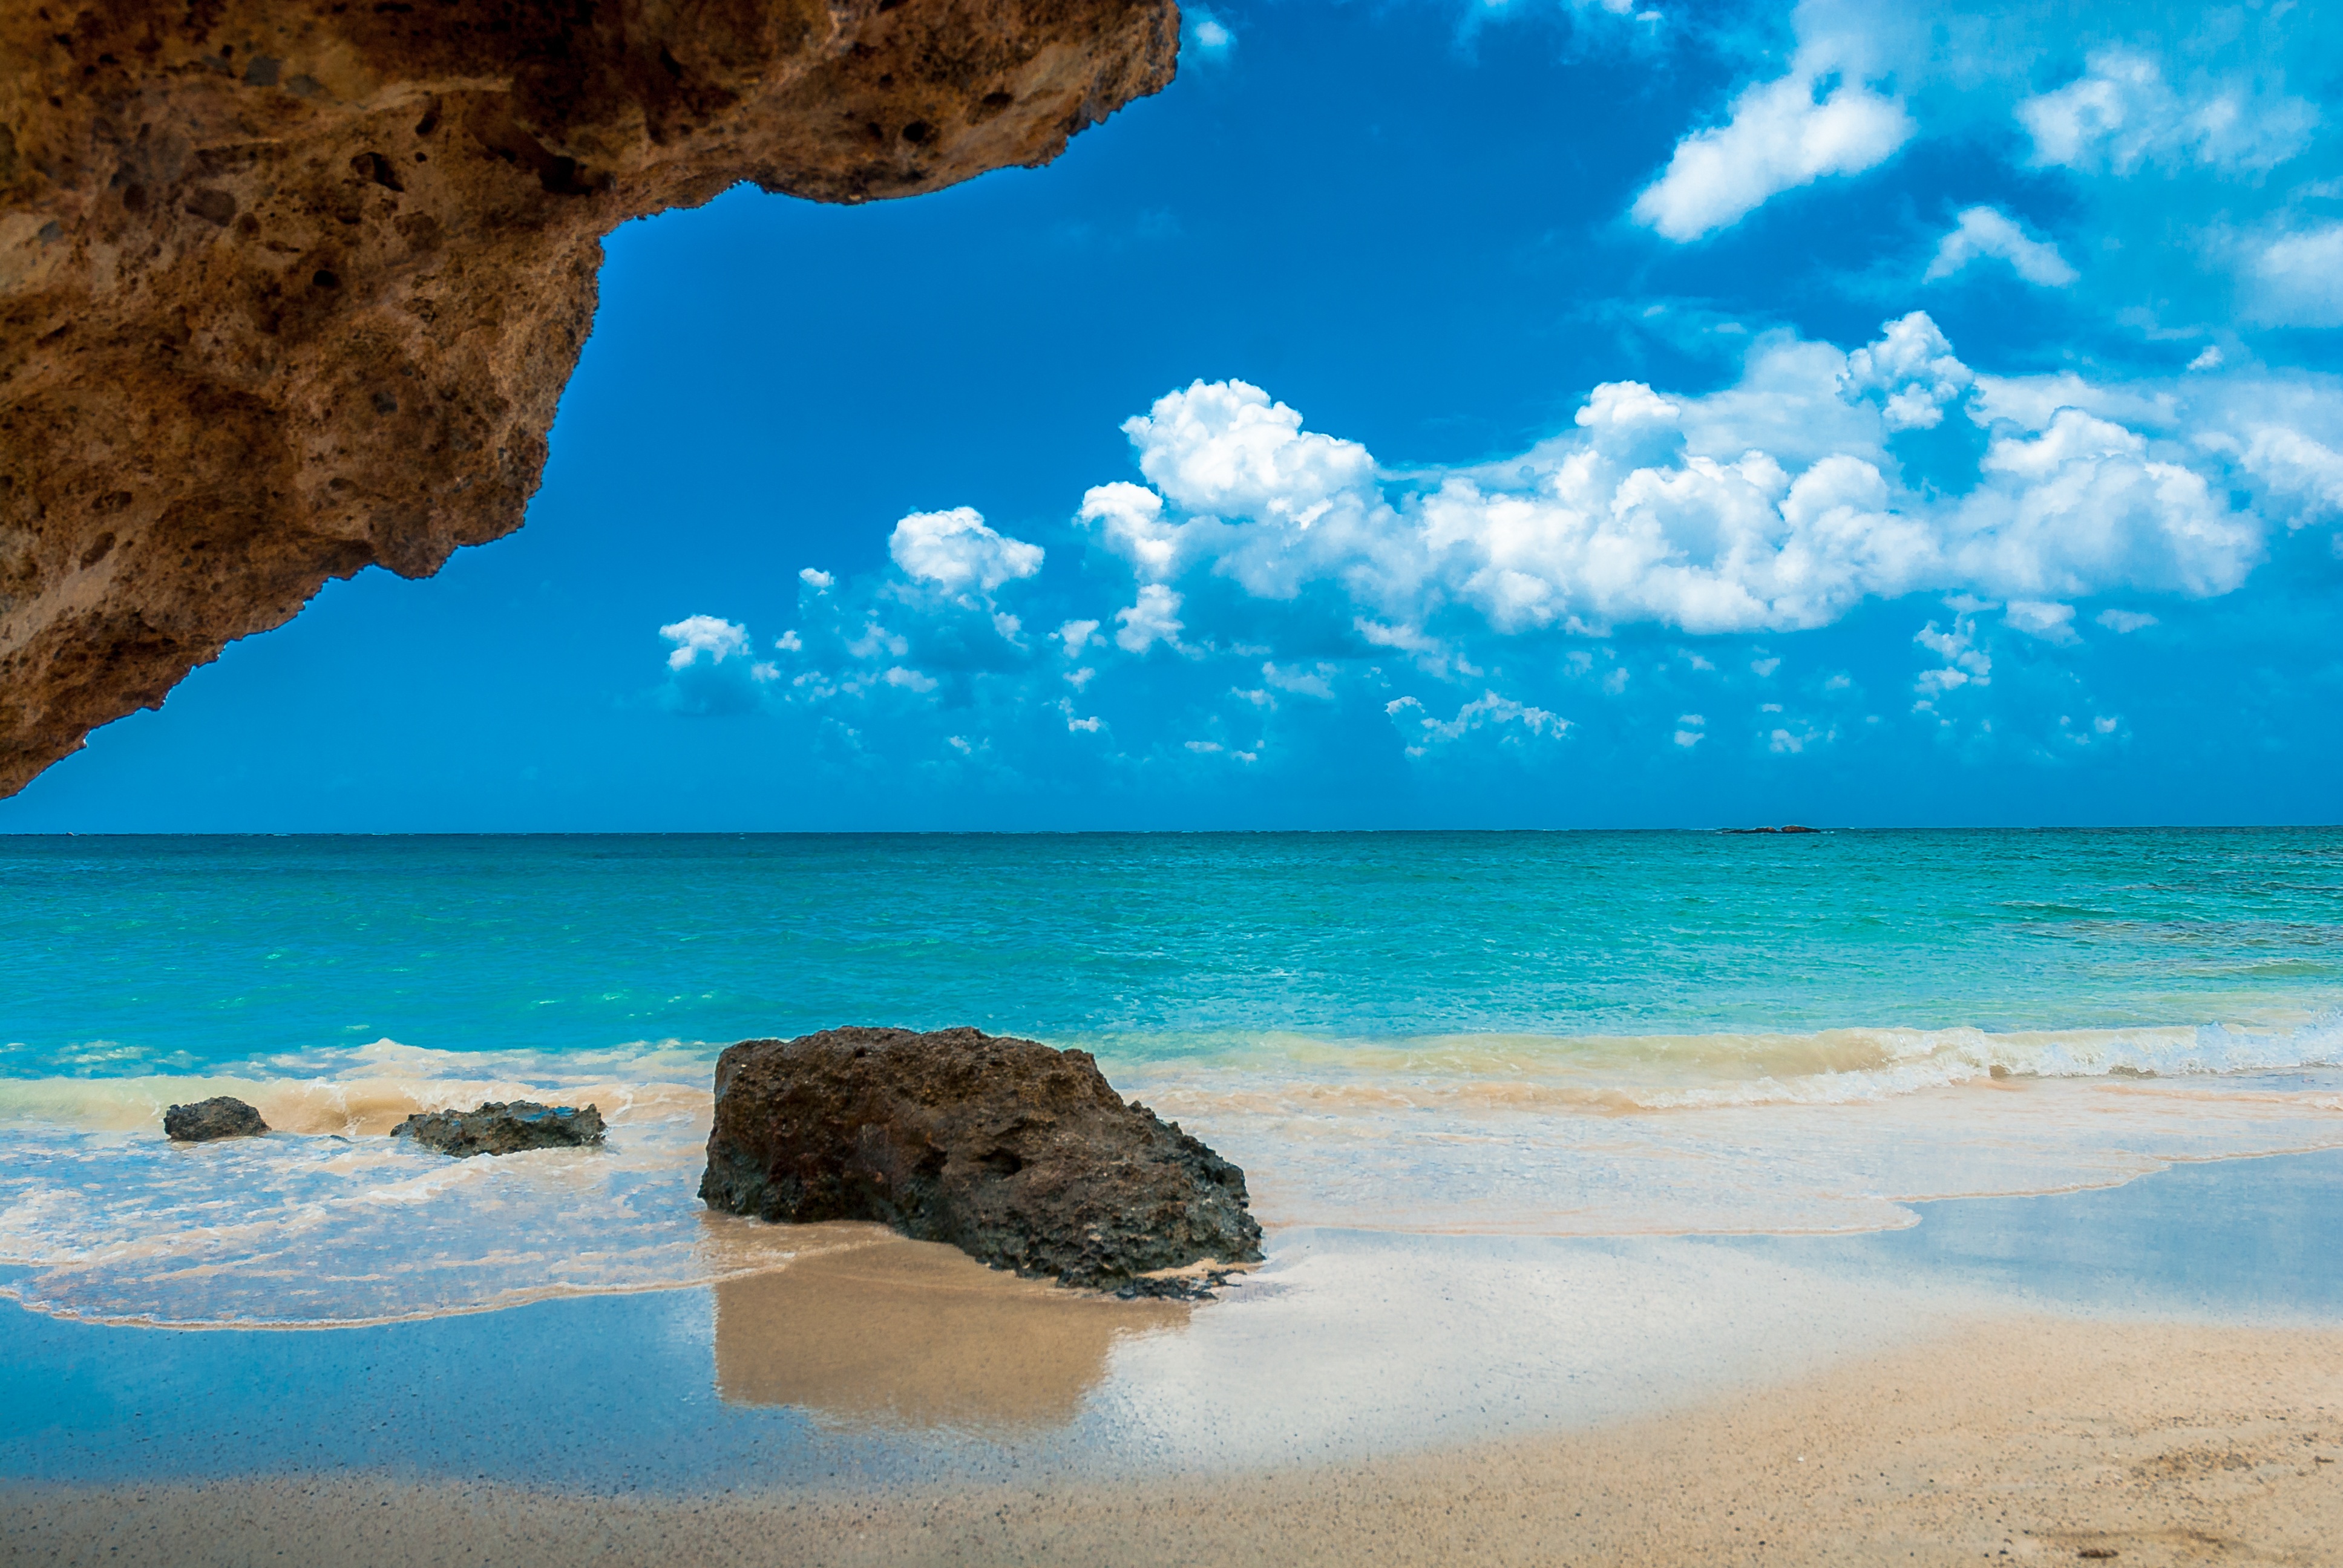
beach, landscape, sea, coast, water, nature, sand, rock, ocean, horizon, cloud, sky, shore, wave, summer, formation, weather, holiday, lagoon, bay, island, blue, material, body of water, clouds, holidays, greece, caribbean, the sun, tropics, cape, crete, islet, the stones, elafonisi, geographical feature, wind wave